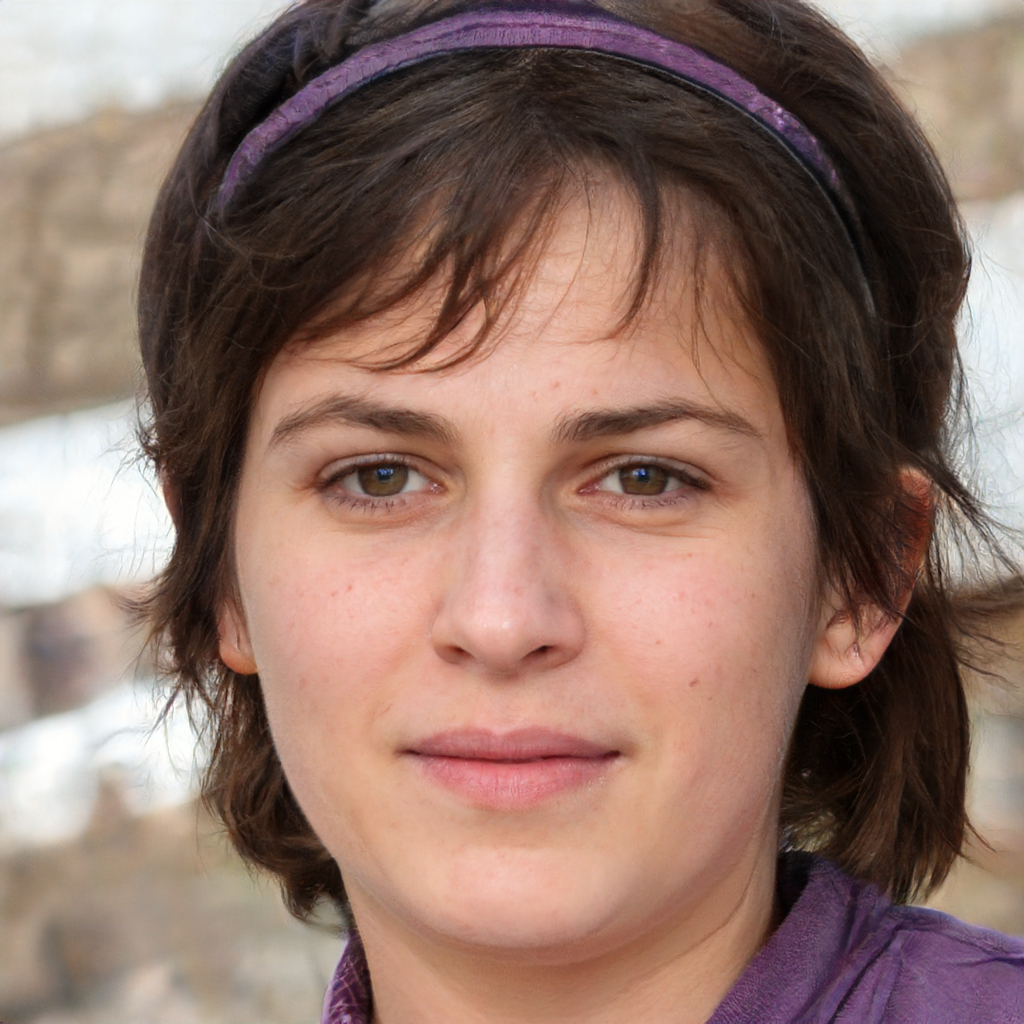
Gender: Female